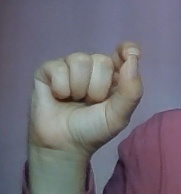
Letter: fa